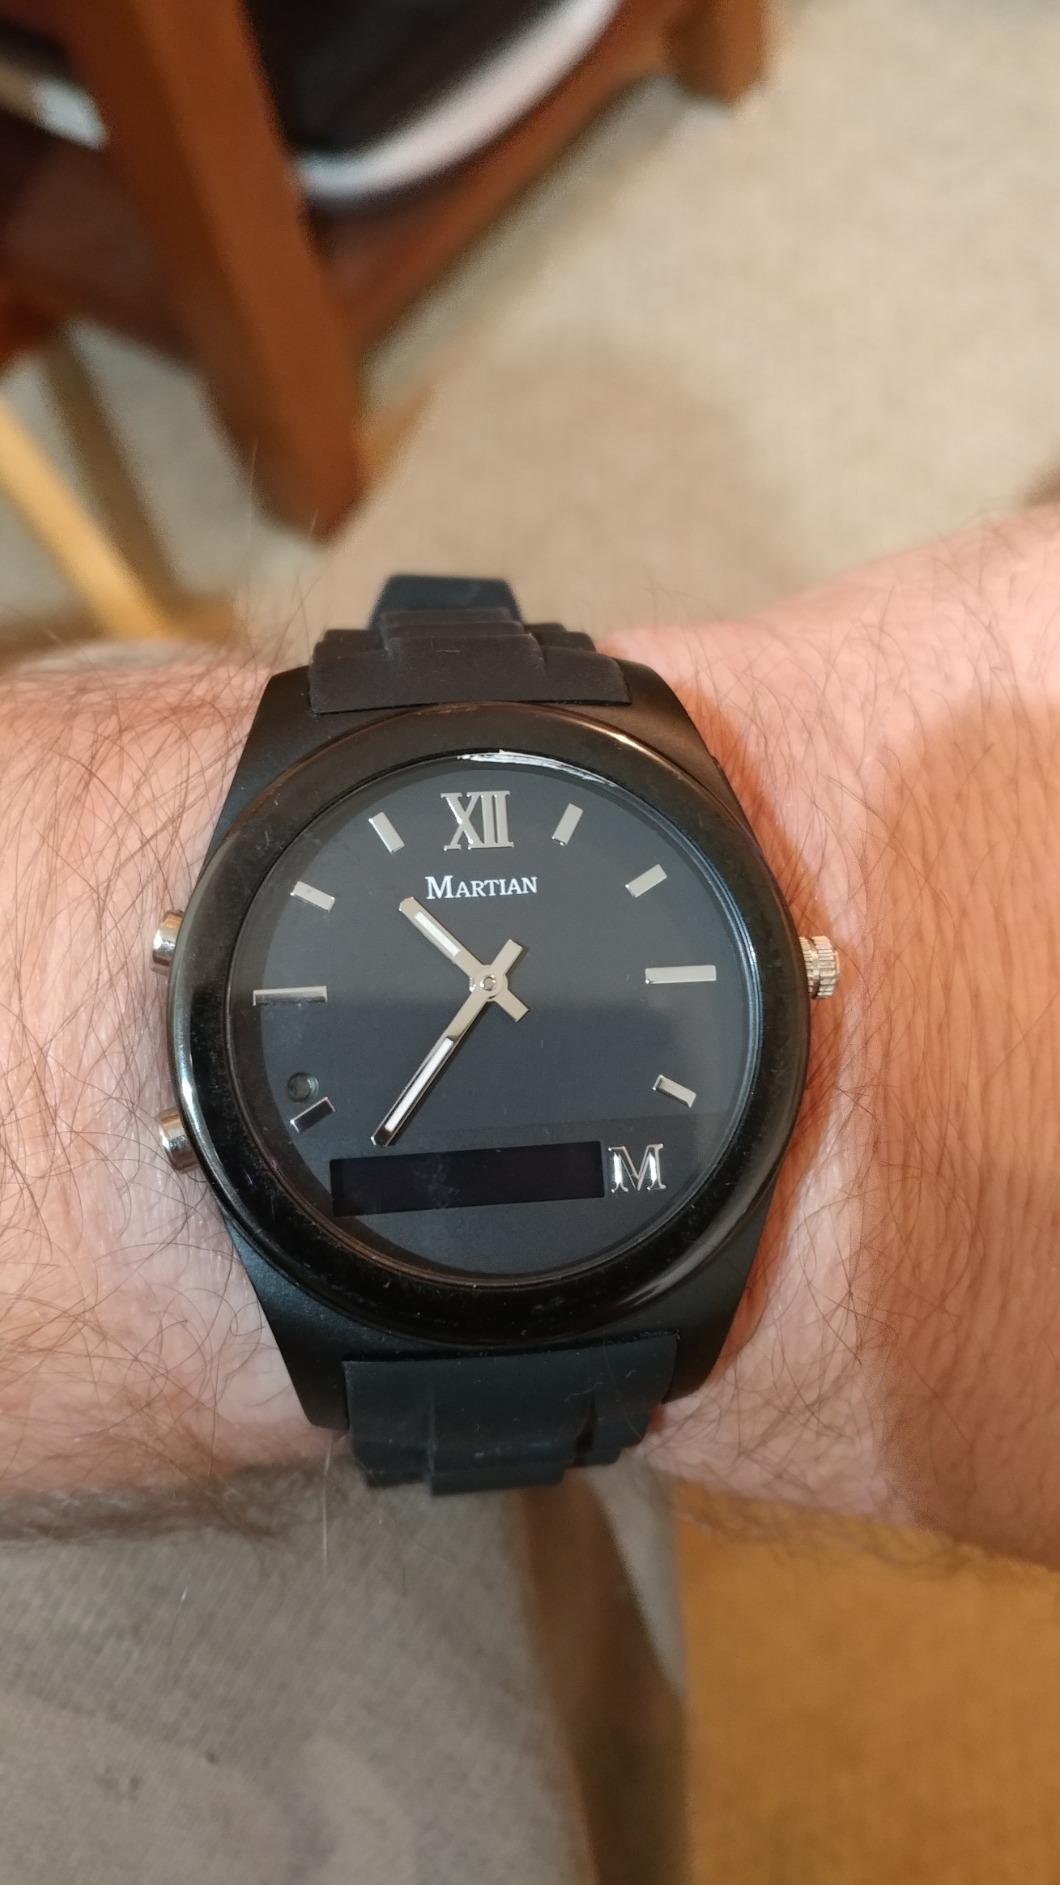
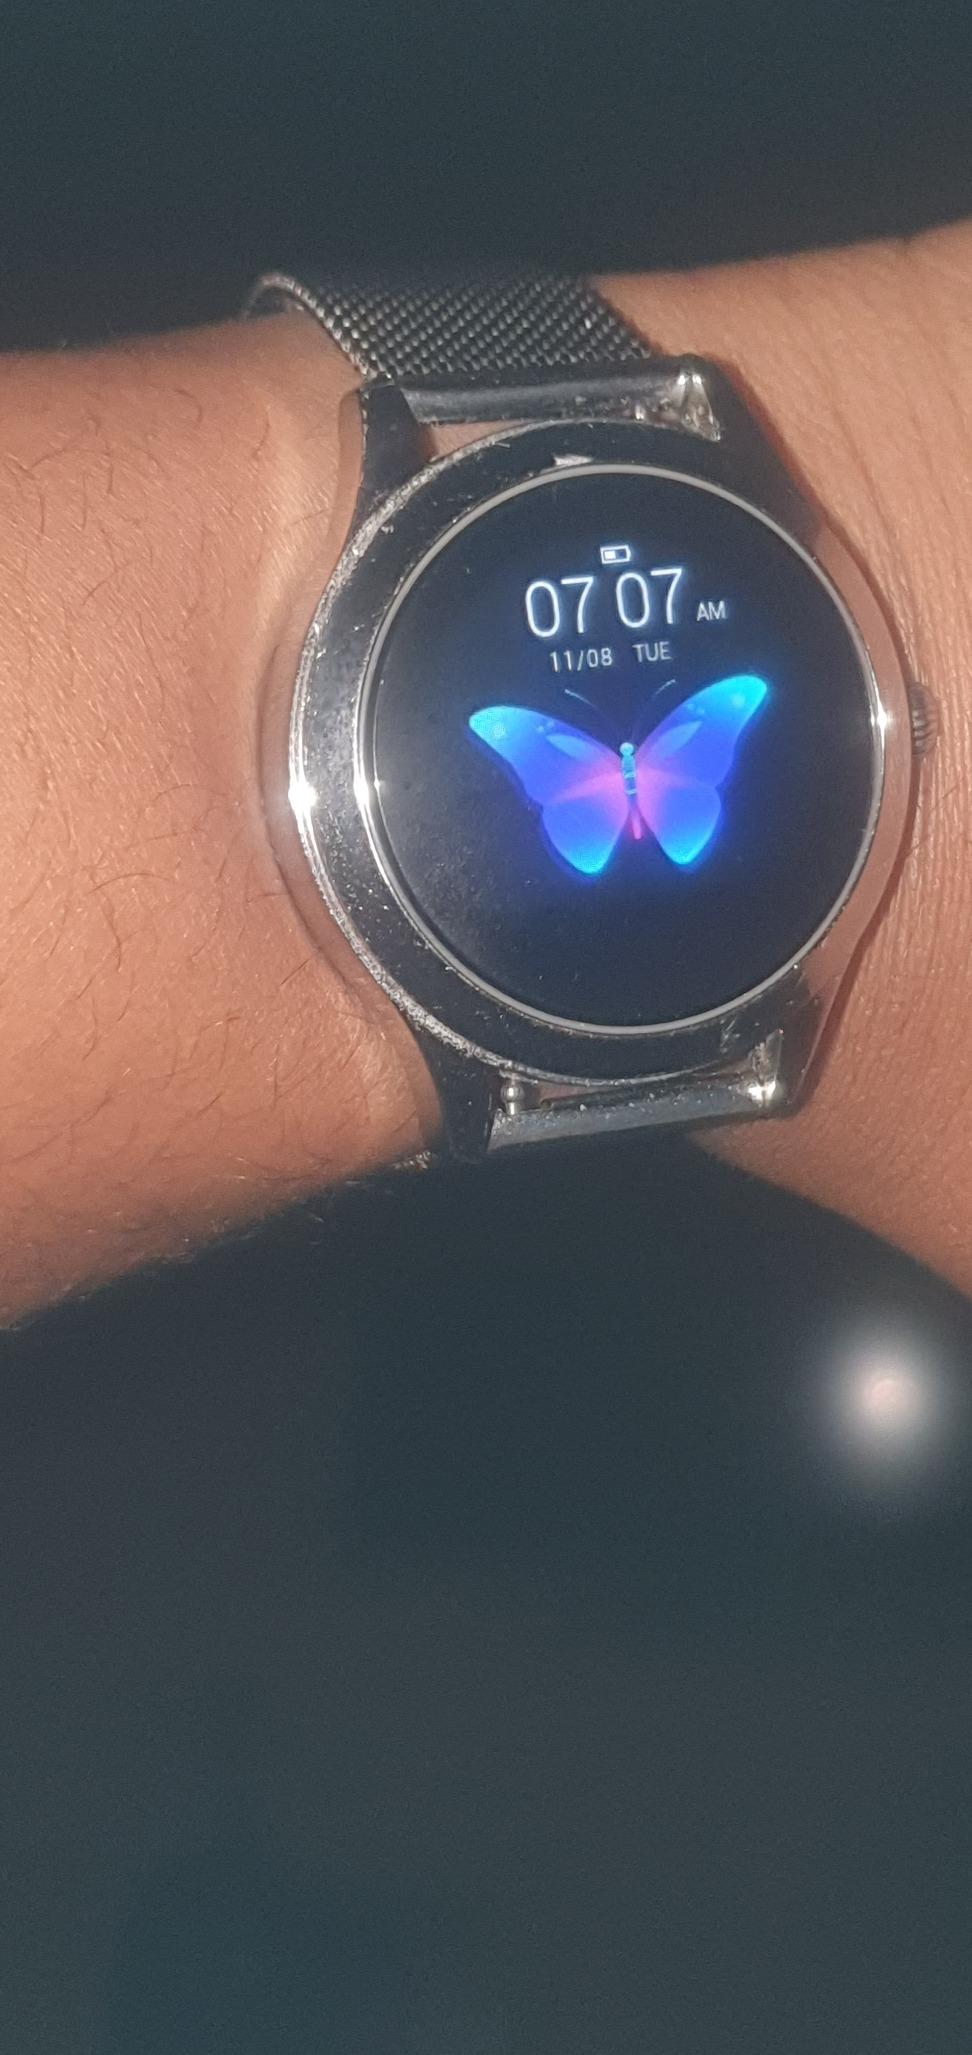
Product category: smartwatch
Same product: no